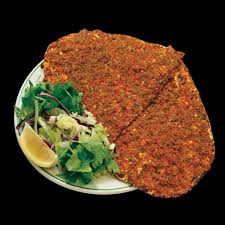
Yemek: lahmacun